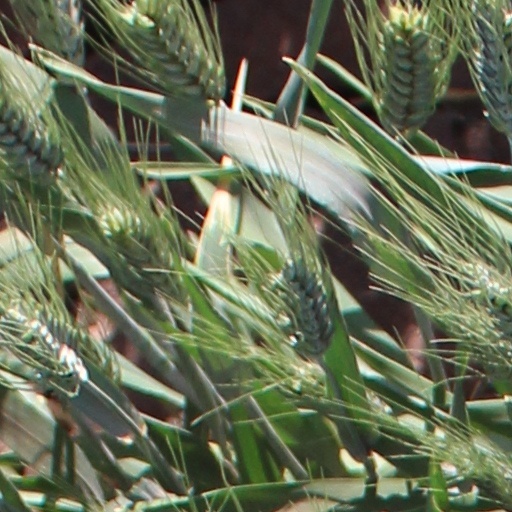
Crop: wheat